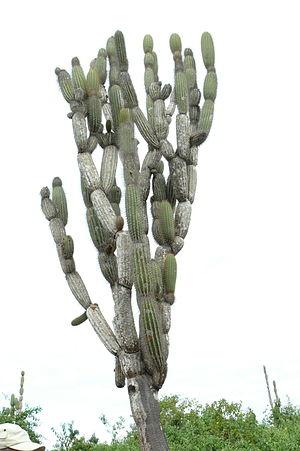
Jasminocereus thouarsii est une espèce de plantes de la famille des Cactaceae.